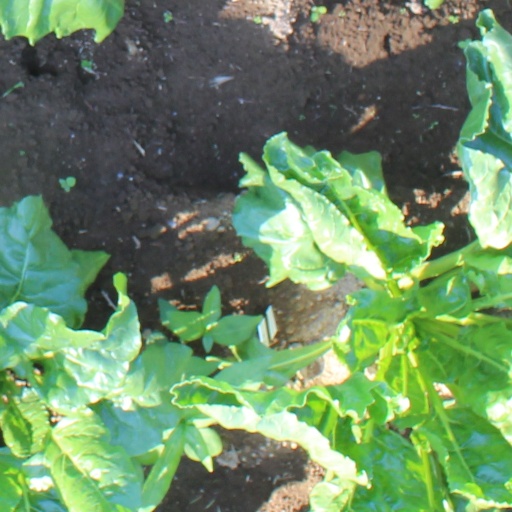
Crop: sugar beet